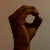
The image shows a hand gesture representing the letter 'O' in Indian Sign Language.